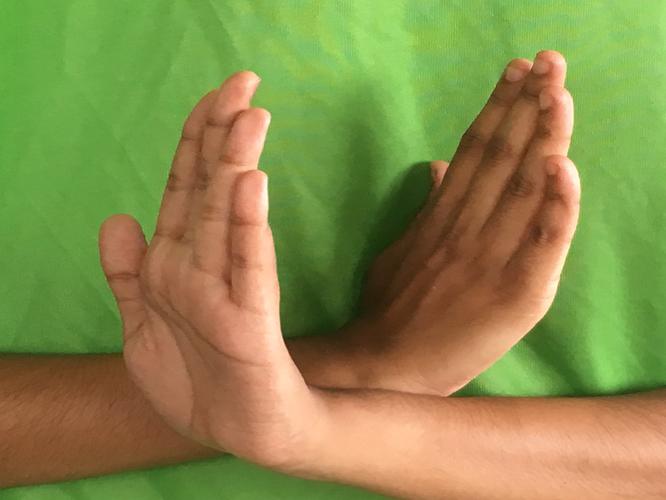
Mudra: Swastikam
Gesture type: double_hand